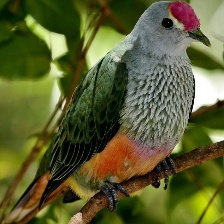
Species: SCARLET CROWNED FRUIT DOVE
Scientific name: PTILINOPUS INSULARIS